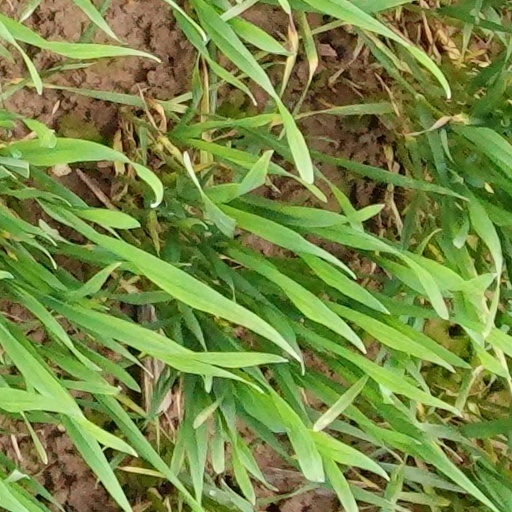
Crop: wheat